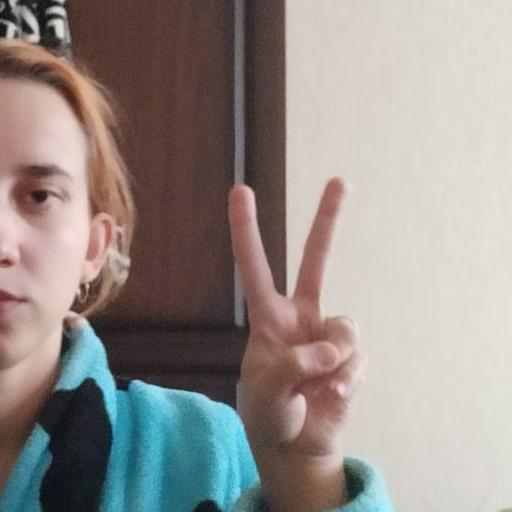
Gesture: peace